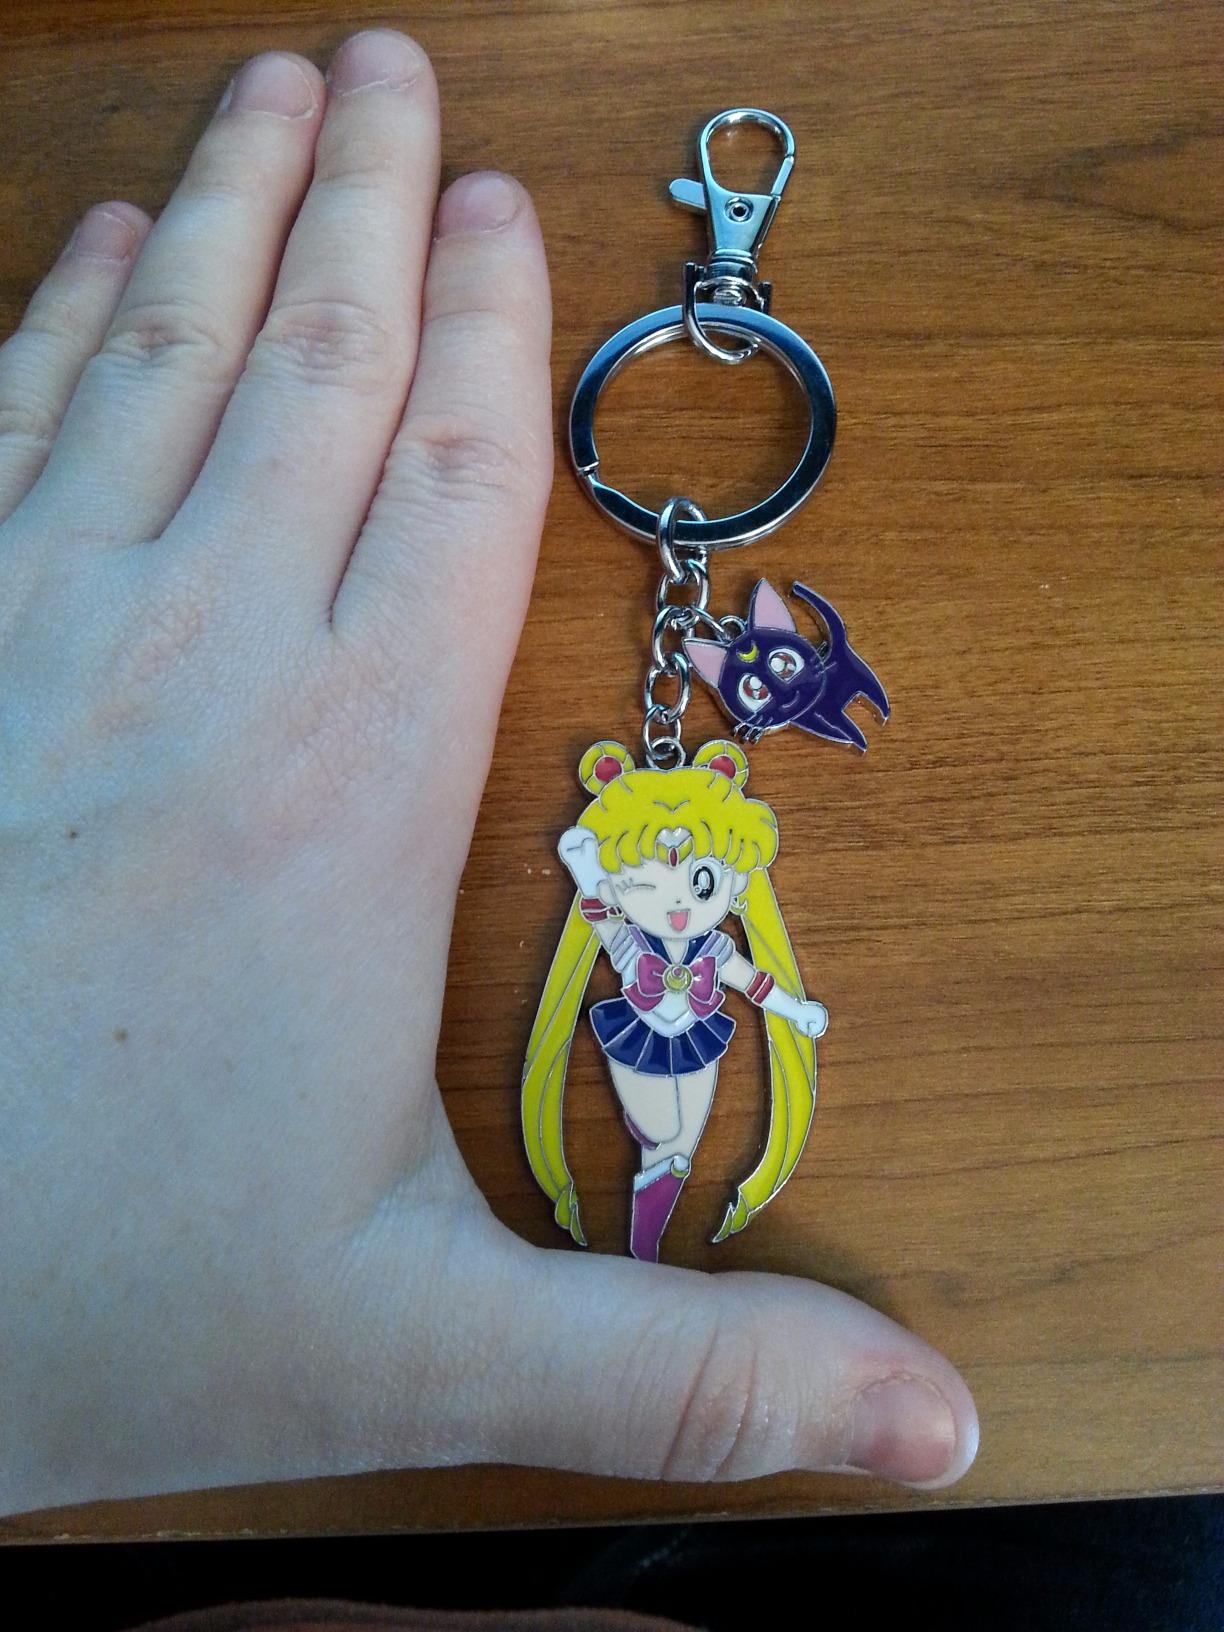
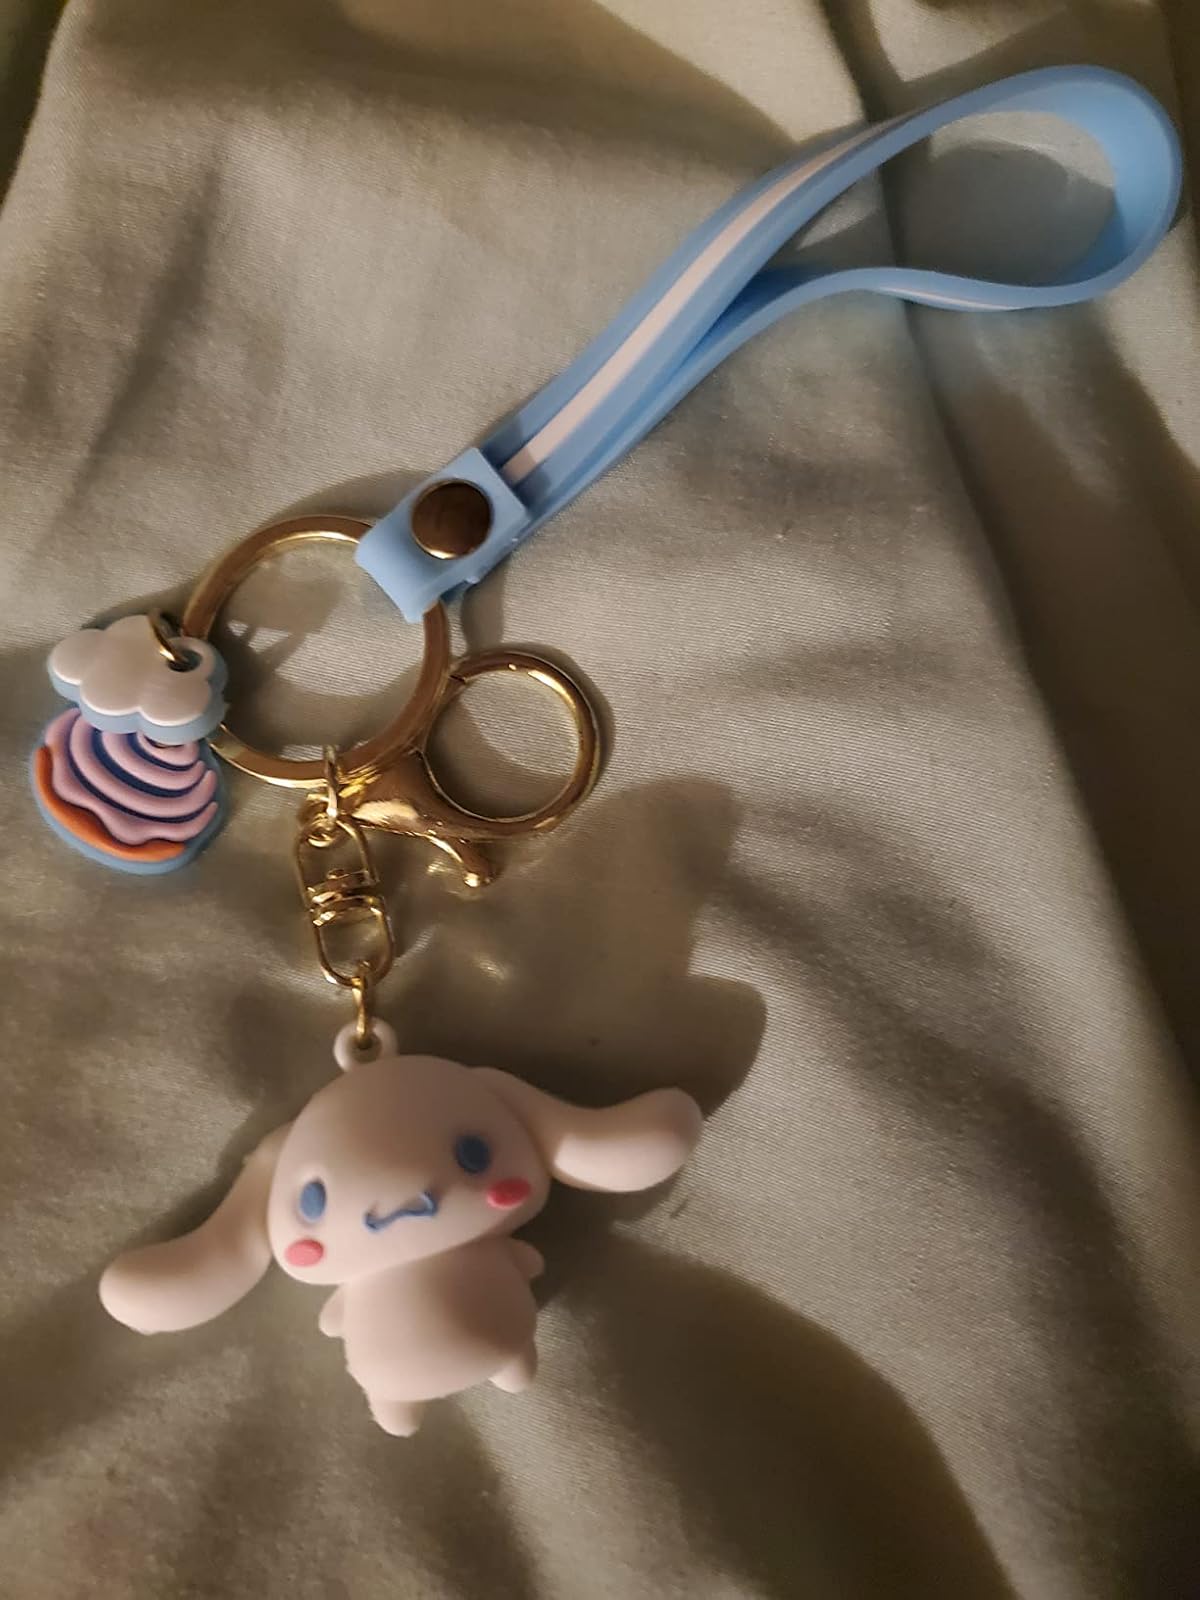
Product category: accessories_keychain
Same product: no